Controversy and criticism of The X Factor (British TV series)

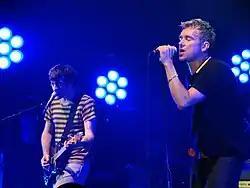
Blur members Graham Coxon (left) and Damon Albarn "(2009 image)" have both criticised the show.

"The X Factor" has been criticised for being a "soap opera" rather than a search for real talent. Musician Sting called the show "televised karaoke", with the contestants being encouraged to "conform to stereotypes", and saying that real musical talent is more likely to be found in pubs and clubs. Blur lead singer Damon Albarn also criticised the show for "creating a mindset that suggests you can get something for nothing and that it's easy to acquire status and fame", while Blur lead guitarist Graham Coxon similarly opined that "being a musician is not something you can become overnight", calling both "The X Factor" and rival show "The Voice UK" "disgraceful".